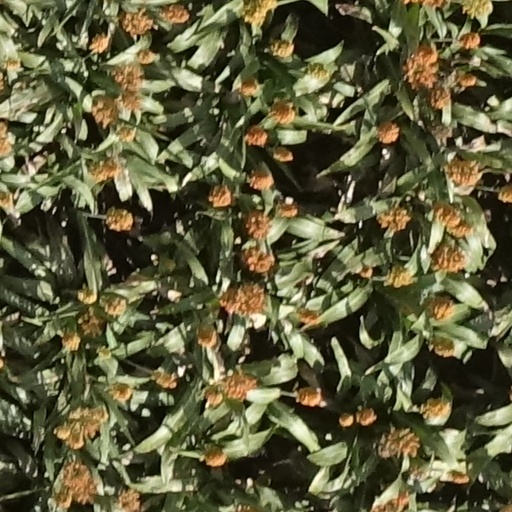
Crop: sorghum